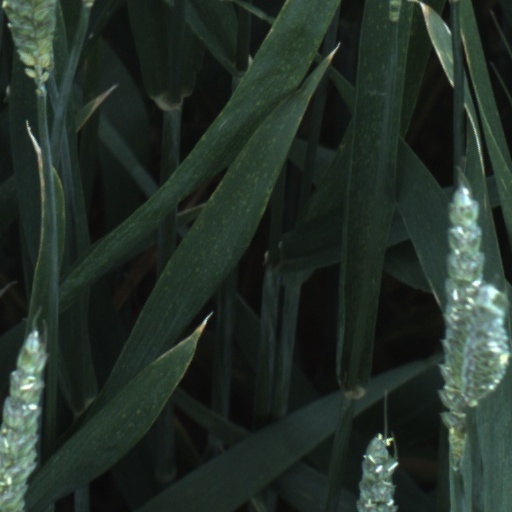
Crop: wheat